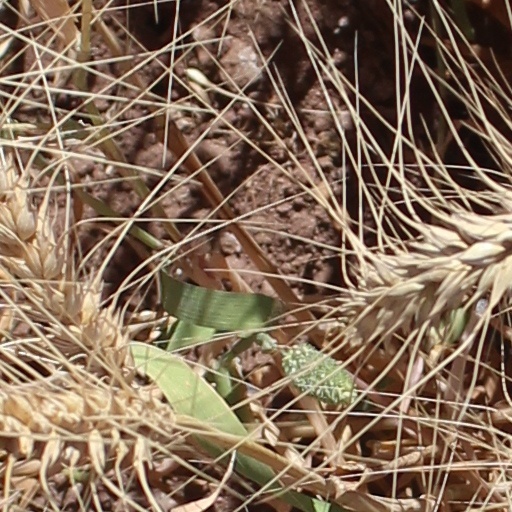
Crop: wheat